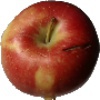
Label: Apple Braeburn 1